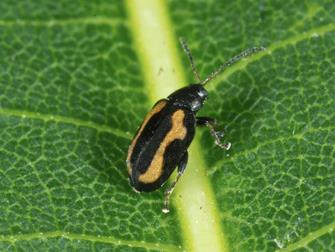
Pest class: striped_flea_beetle